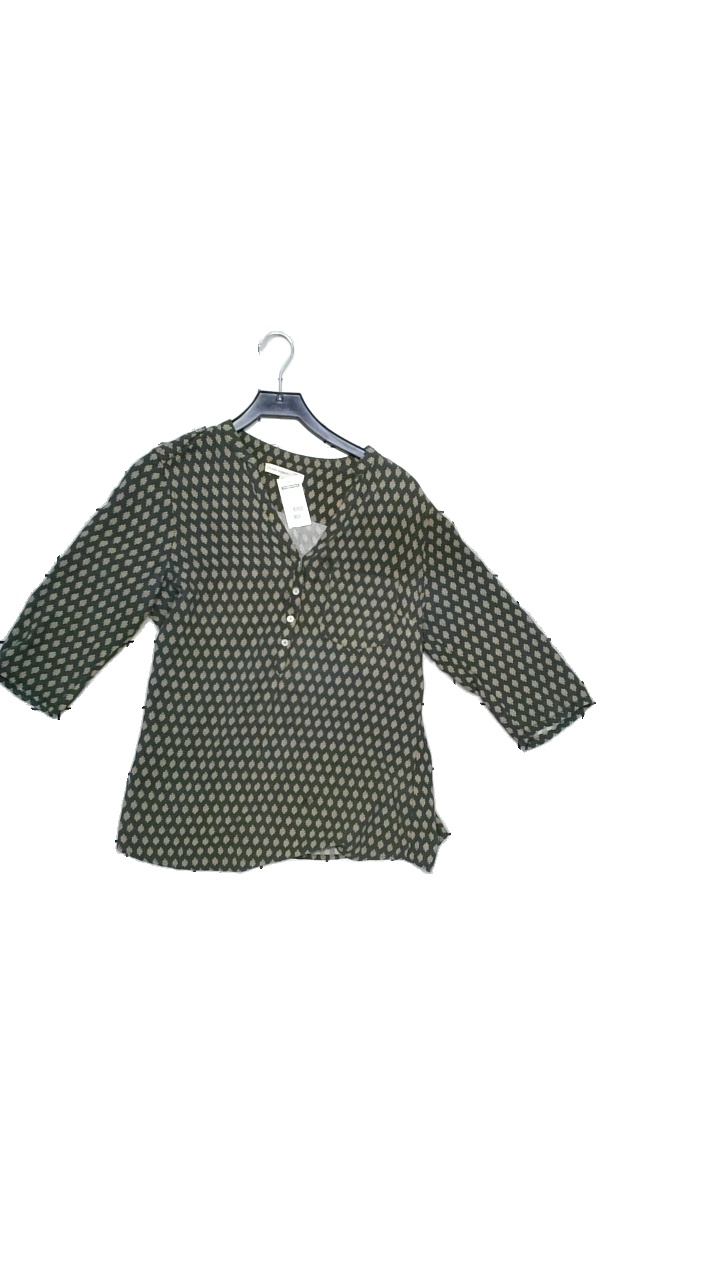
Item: Blouse (Ladies)
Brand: Flash
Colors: Yellow, Multicolor, Green
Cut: Loose, Regular, V-collar
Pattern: Geometric print
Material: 100% viscose
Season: Spring
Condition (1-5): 4
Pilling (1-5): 4
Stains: Minor
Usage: Reuse
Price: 50-100